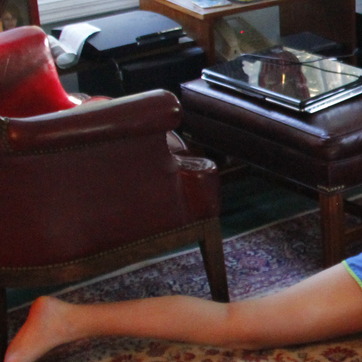
Material: leather